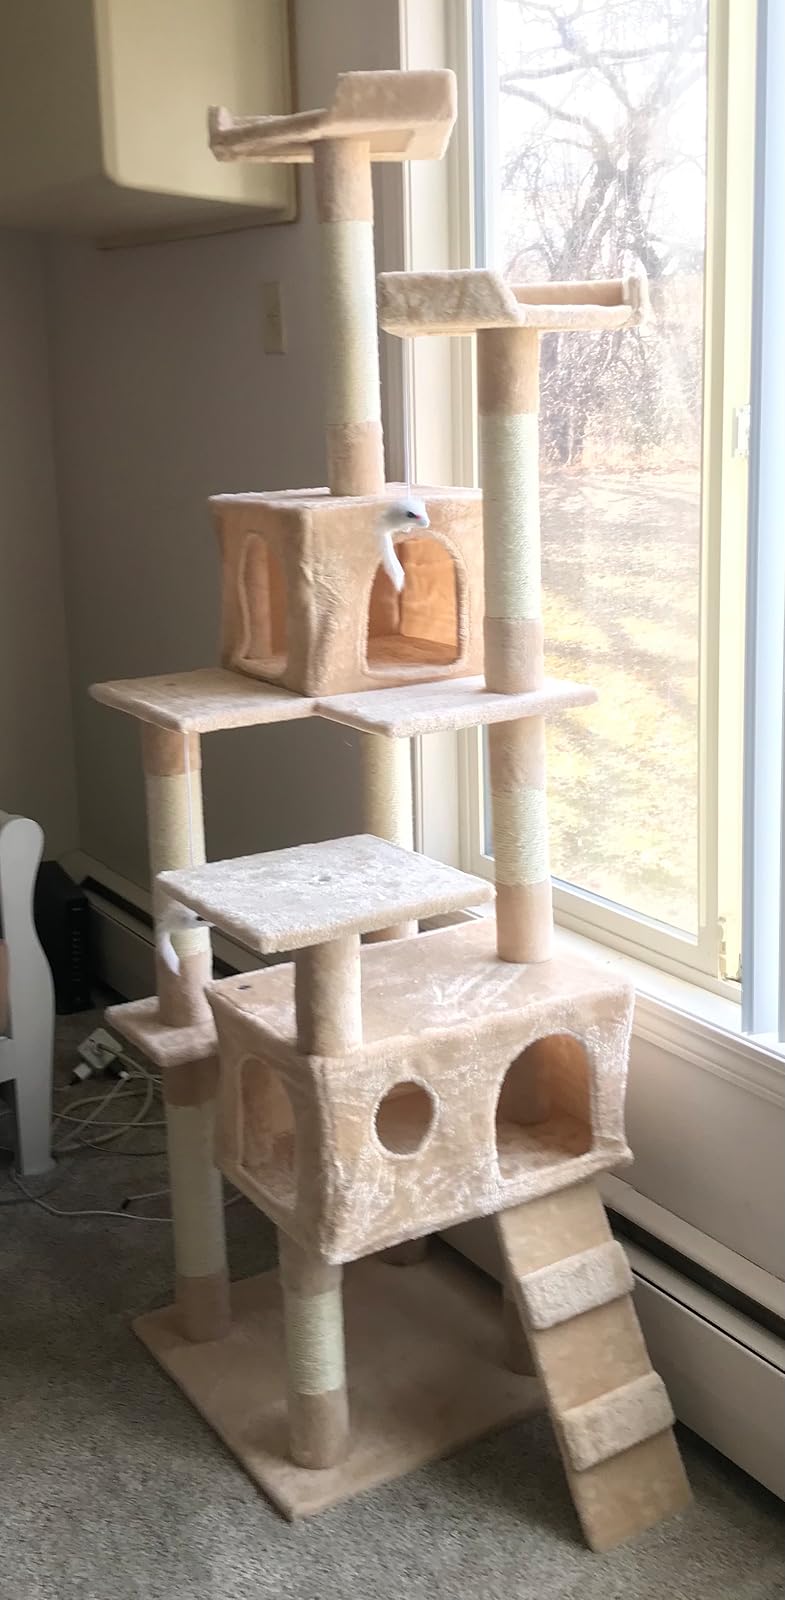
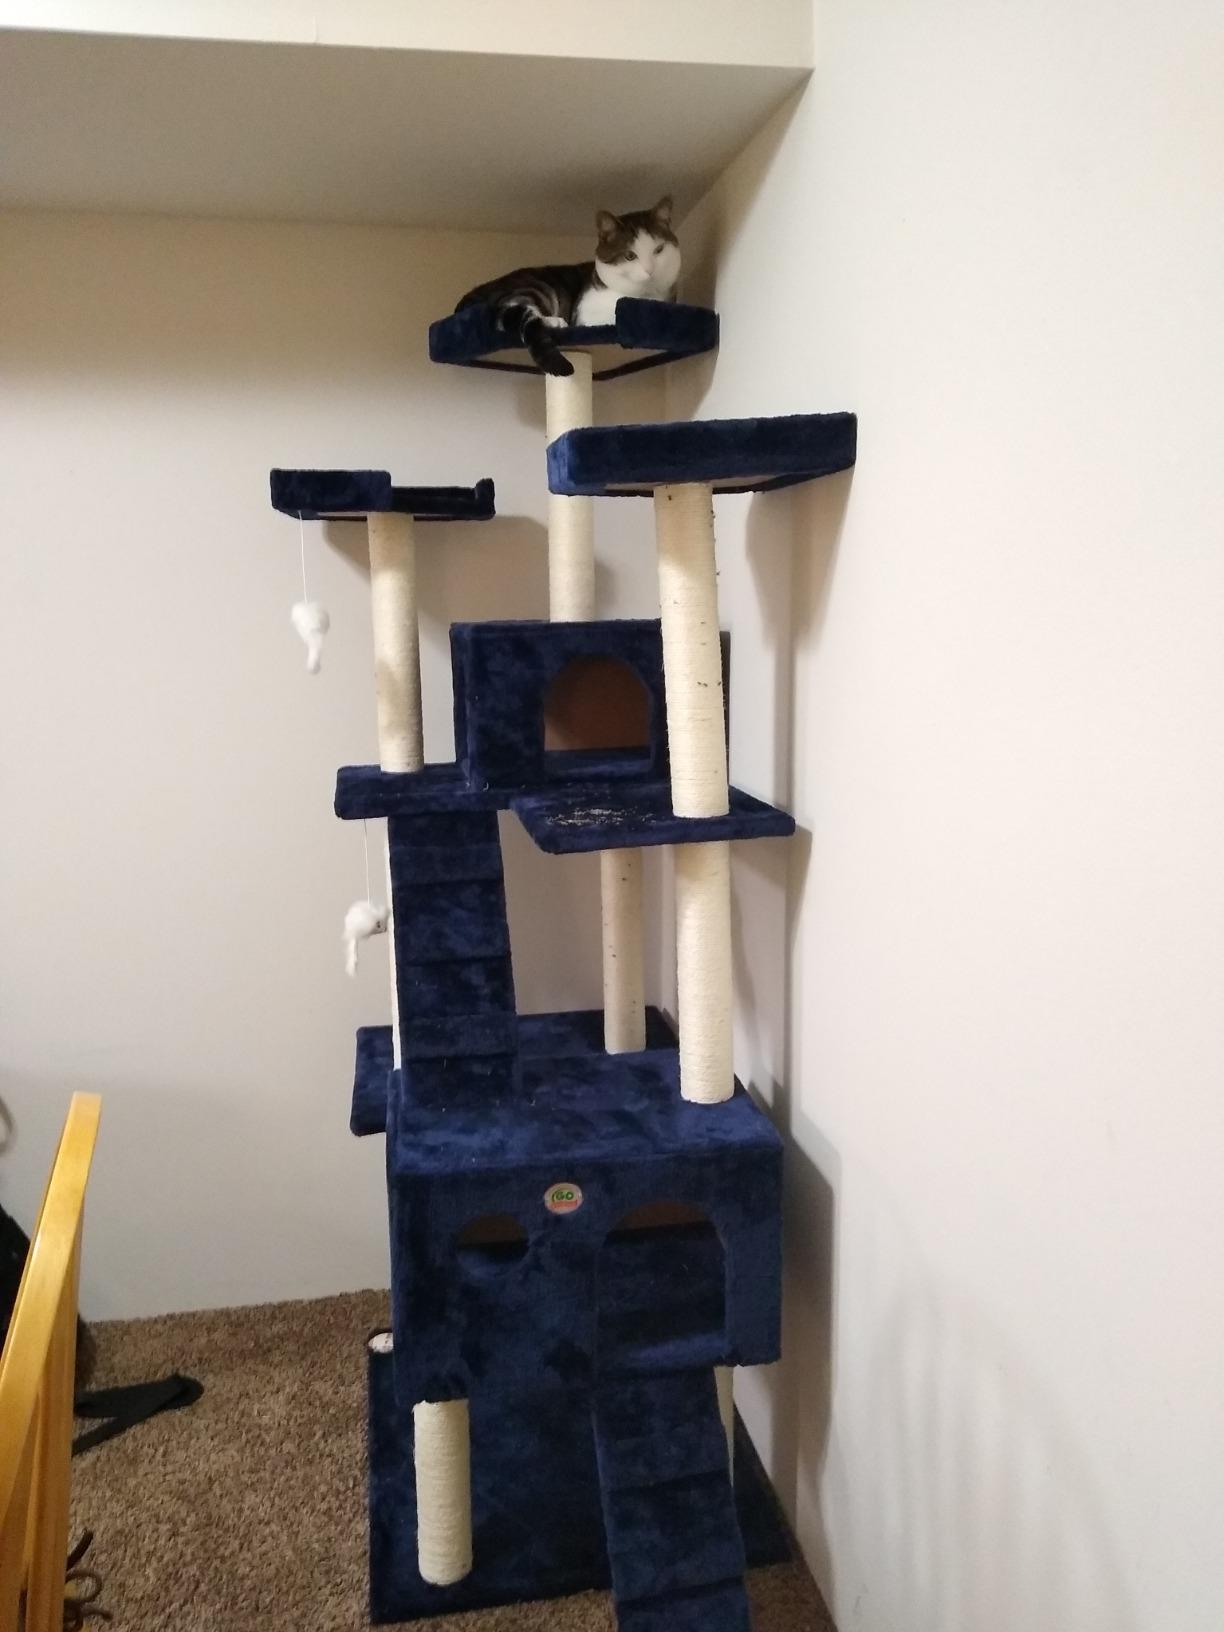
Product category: items_cat tree
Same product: no